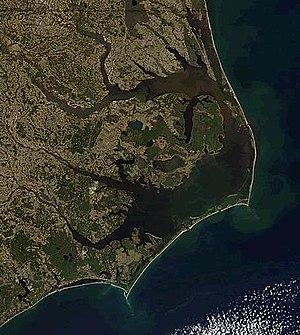
Les Outer Banks dessinent une mince bande de sable étirée sur 320 km le long des côtes de l'État de Caroline du Nord, aux États-Unis. Ce chapelet d’îles-barrières sépare l’océan Atlantique de la baie d'Albemarle et de la baie de Pamlico.